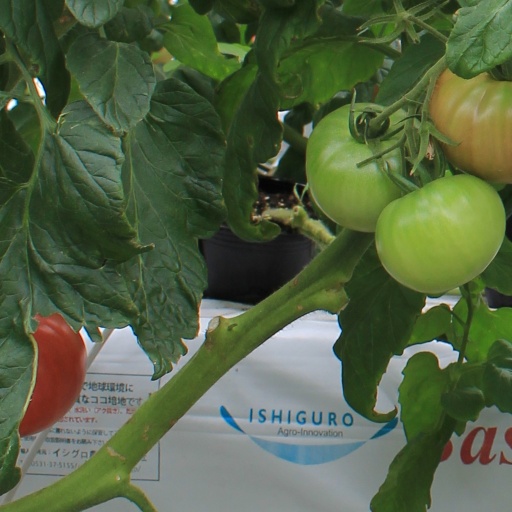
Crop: tomato